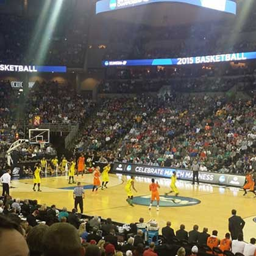
a sold - out crowd watches a basketball game .